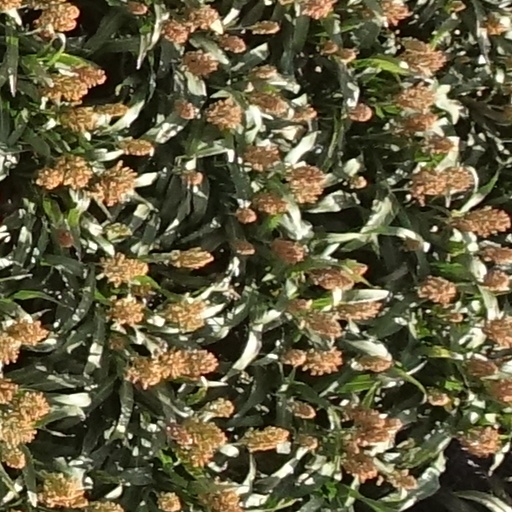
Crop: sorghum